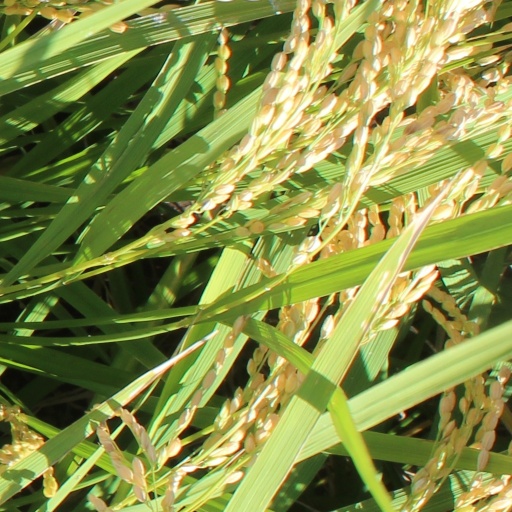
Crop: rice